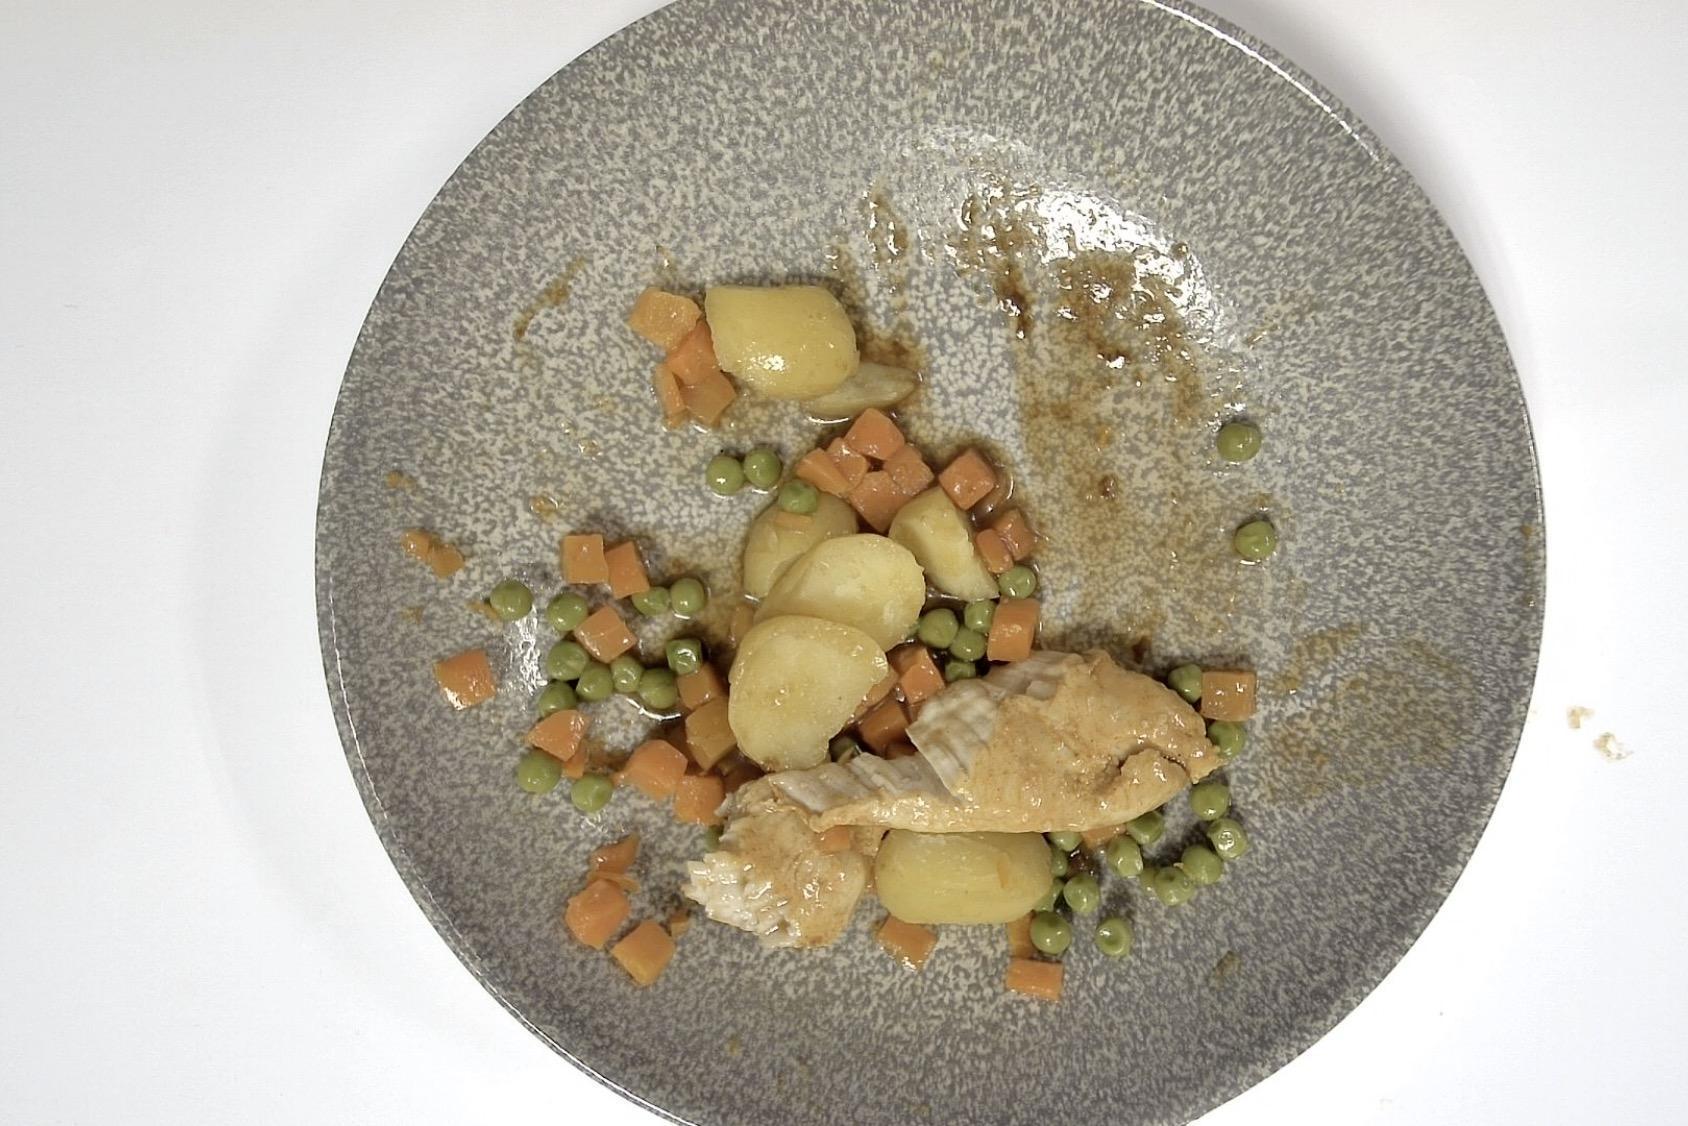
Dish: Hähnchen mit Kartoffeln , Erbsen Möhre und Braune Sauce
Portion size: Normale Portion
Ingredients: potatoes, peas, carrot, brown-sauce, chicken
Weight as served: 336 g
Energy as served: 234,940 kcal (983,980 kJ)
Fat: 4,603 g (saturated: 0,725 g)
Carbohydrates: 25,385 g (sugar: 8,252 g)
Protein: 20,962 g
Salt: 3,824 g
Weight after return: 166 g
Energy after return: 116,072 kcal